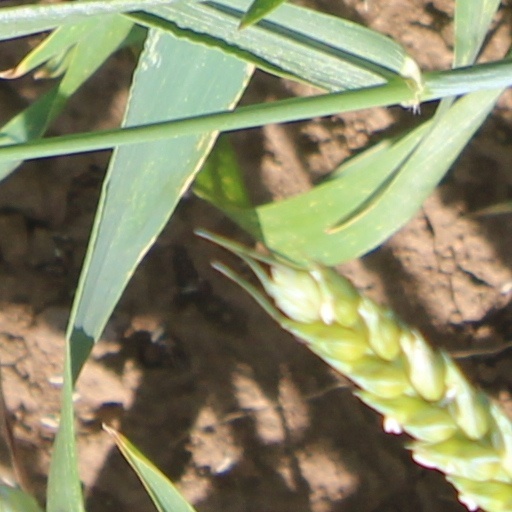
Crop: wheat